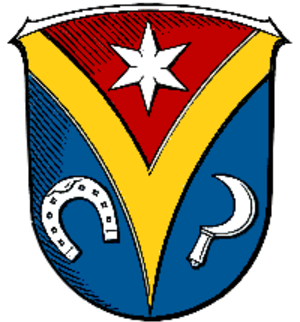
Seeheim-Jugenheim est une municipalité d'Allemagne qui compte environ 16 000 habitants.